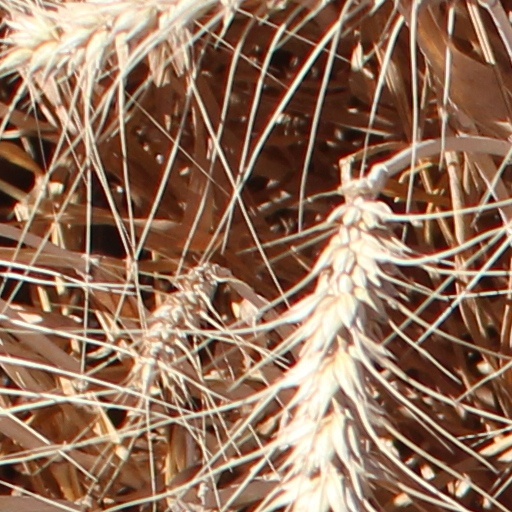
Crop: wheat